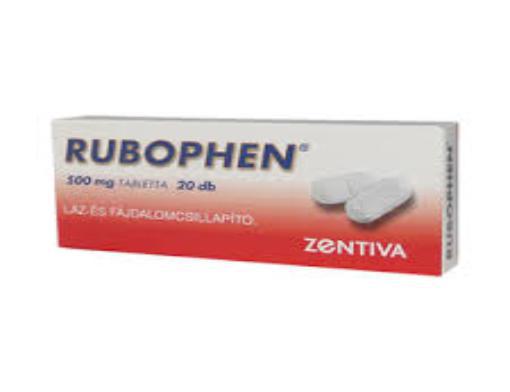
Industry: Medical